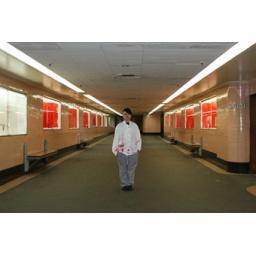
at the end of a very long weekend, covered in red goop and looking forward to a long glass of lemonade